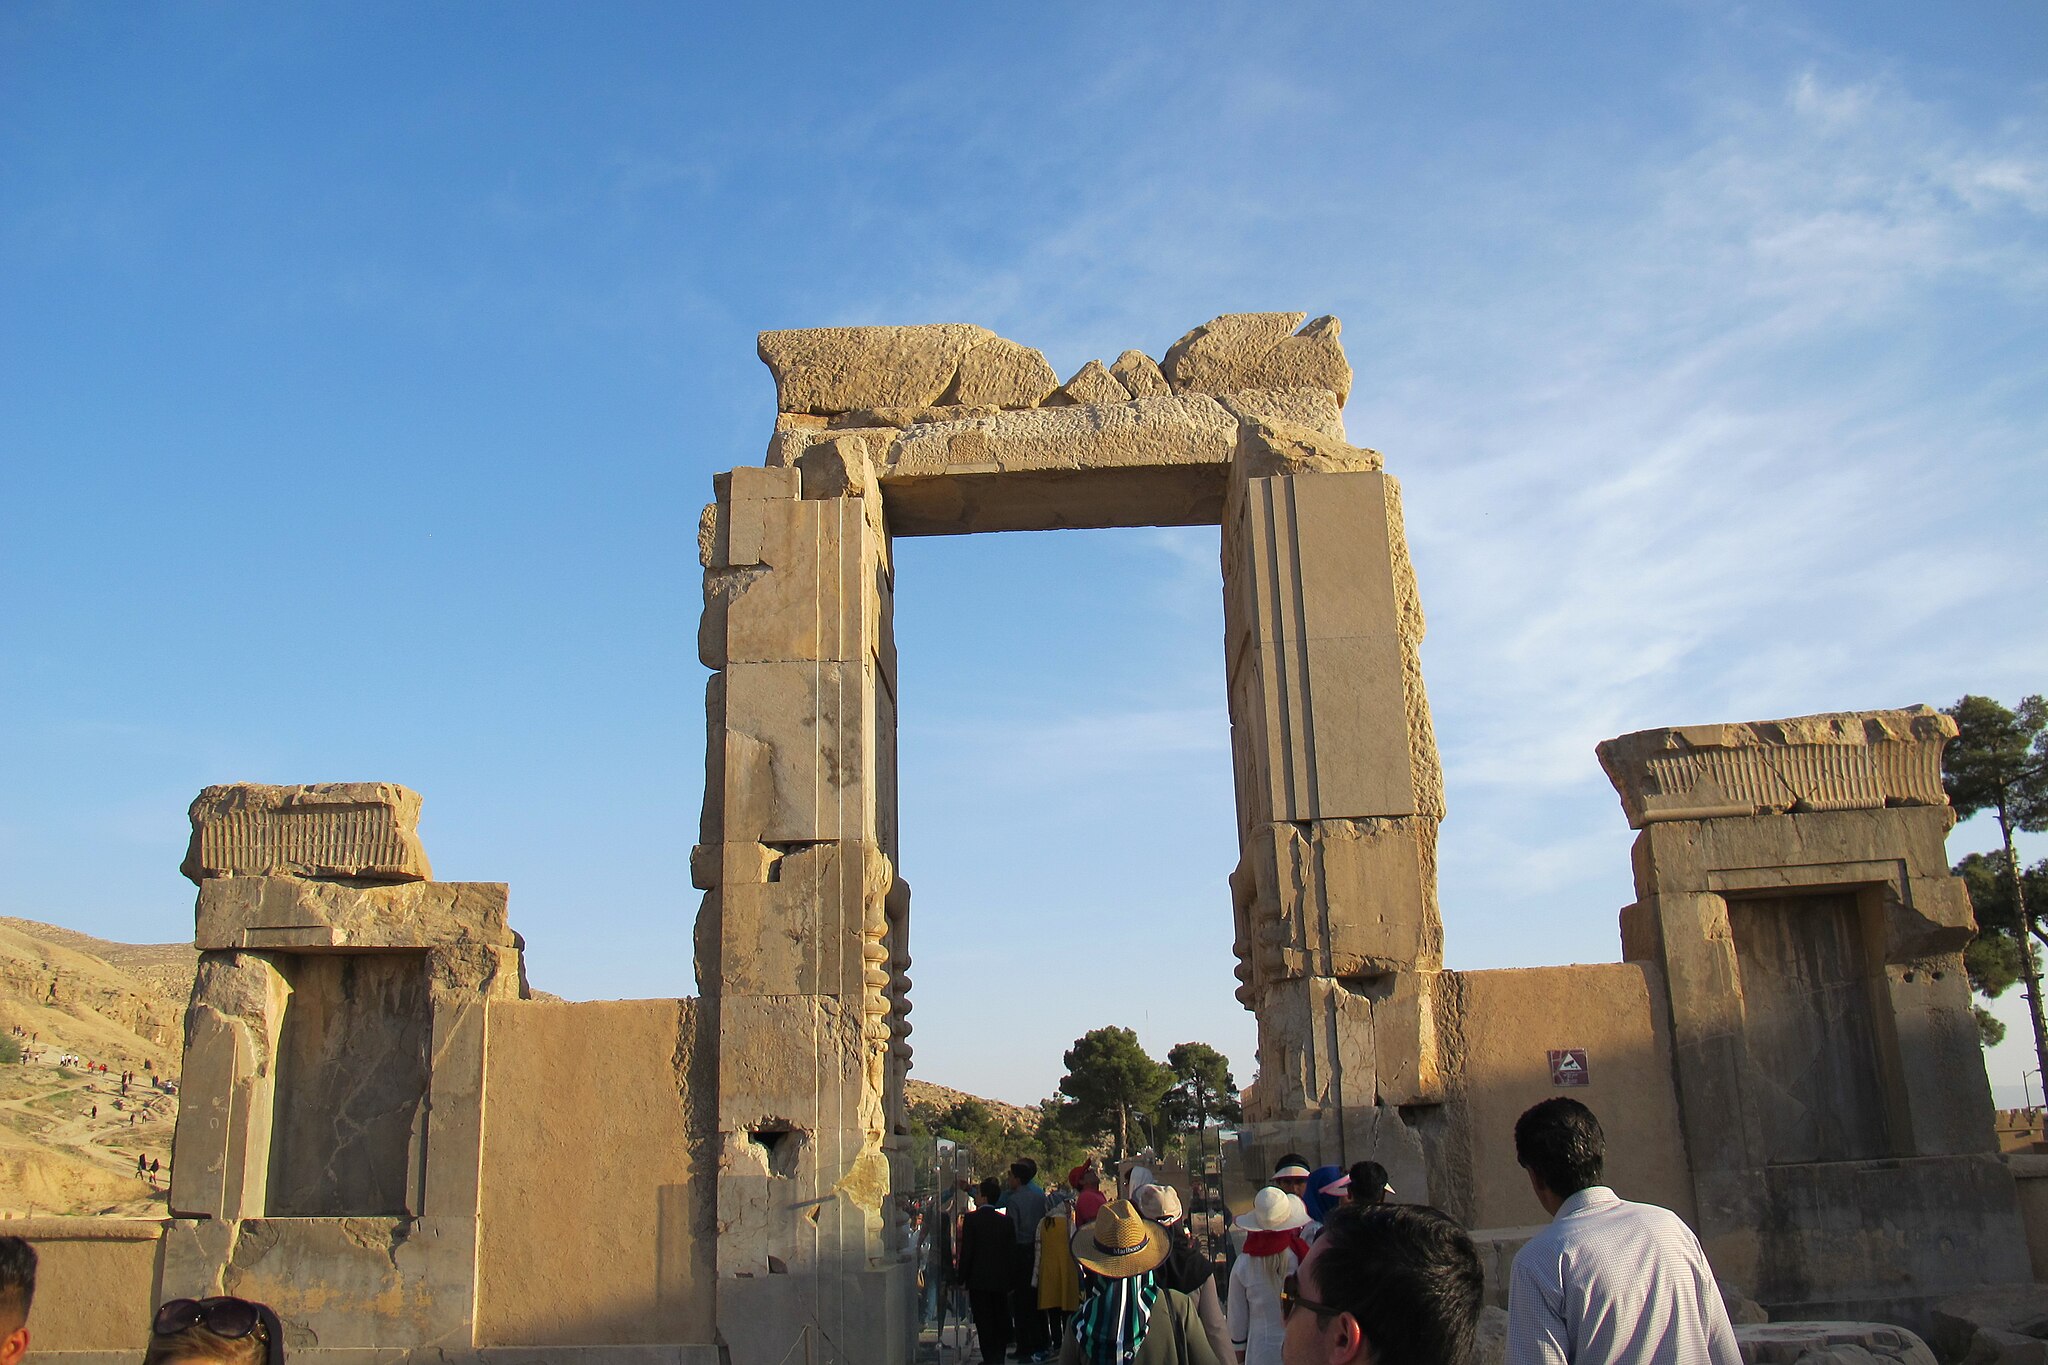
Title: تخت جمشید با عظمت 6
Date: 2016-07-16 23:38:52
Categories: Images from Wiki Loves Monuments 2018, Self-published work, Cultural heritage monuments in Iran with known IDs, Uploaded via Campaign:wlm-ir, Images from Wiki Loves Monuments in Marvdasht, 2016 in Persepolis, Images from Wiki Loves Monuments 2018 in Iran, Southern portals of Hall of hundred columns